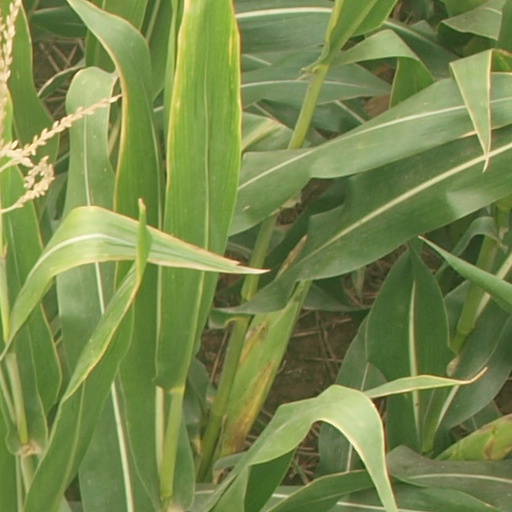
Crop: maize; corn